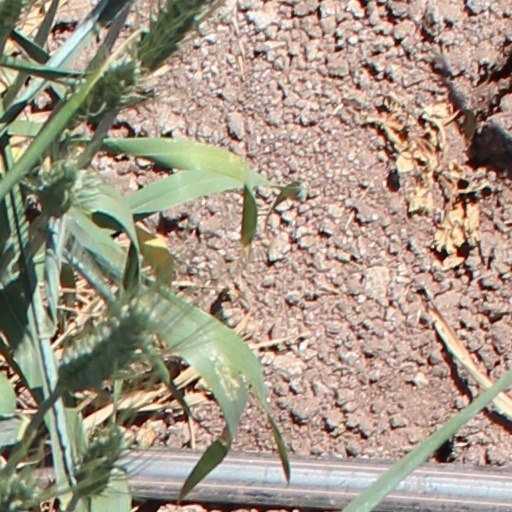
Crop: wheat